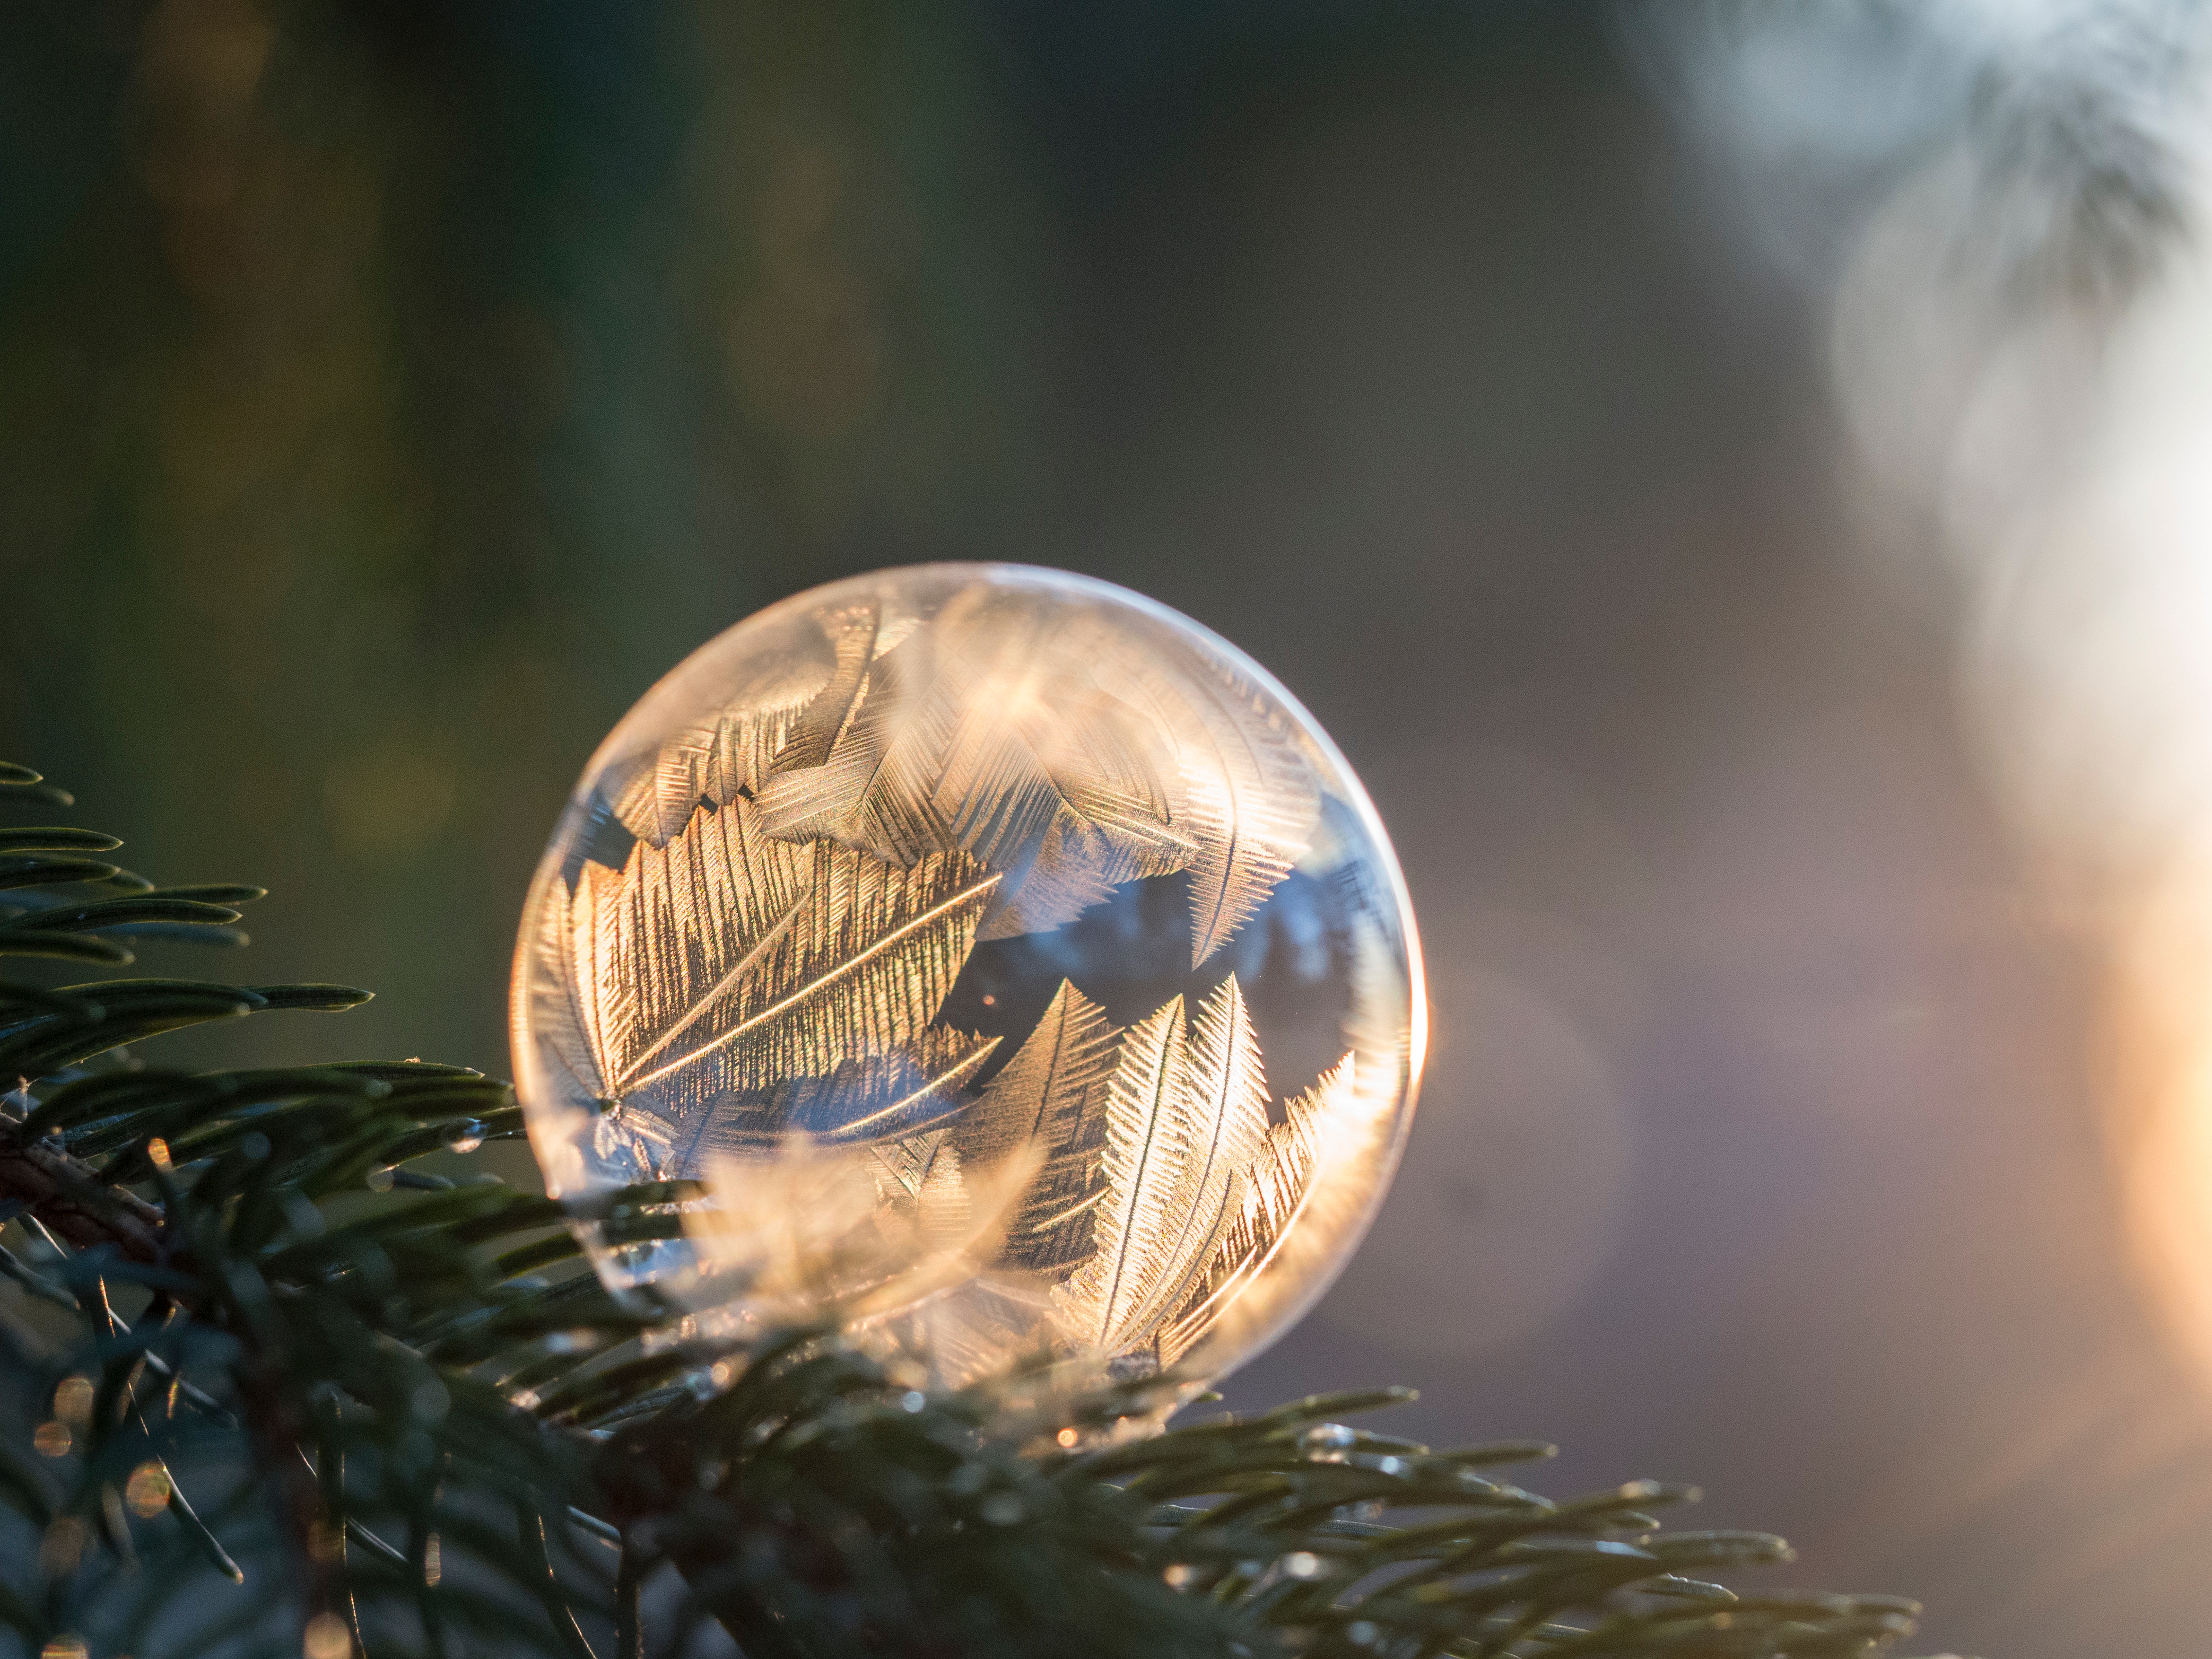
tree, water, nature, branch, light, photography, sunlight, leaf, flower, reflection, evergreen, frozen, blue, bubble, close up, macro photography, frozen bubble, computer wallpaper, liquid bubble